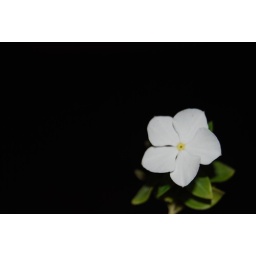
lonely flower in the dark side....in my friend's house ...